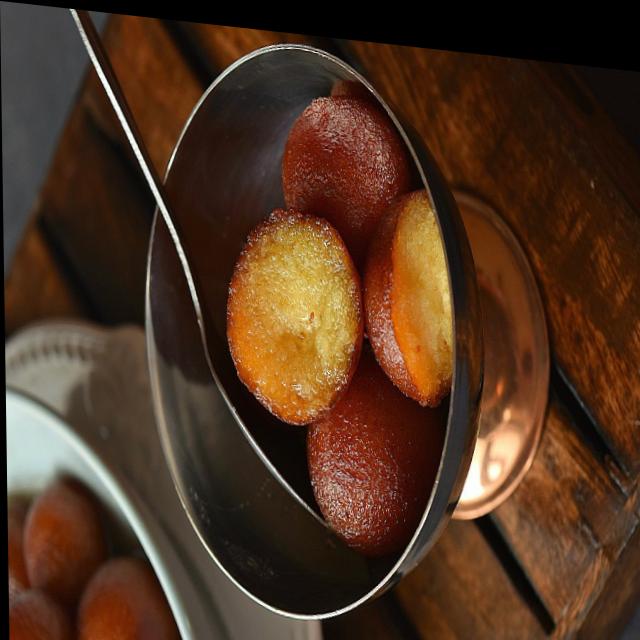
Dish: gulab_jamun